Metzora (parashah)

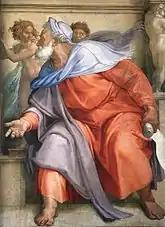
Ezekiel (1510 fresco by Michelangelo from the Sistine Chapel)

When the parashah coincides with Shabbat HaChodesh ("Sabbath [of] the month," the special Sabbath preceding the Hebrew month of Nissan—as it did in 2008), the haftarah is: